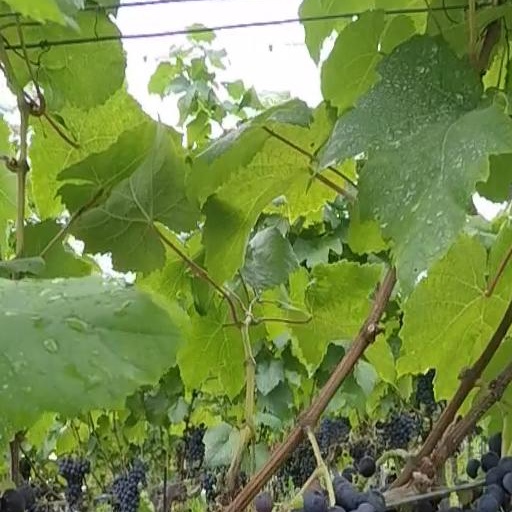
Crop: grape